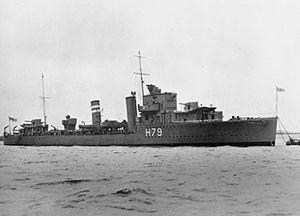
Le HMS Firedrake est un destroyer de classe F lancé pour la Royal Navy en 1934.
La Classe E et F est un groupe de 18 destroyers de la Royal Navy commandé dans les années 1930.
Cette liste dresse les plus grandes catastrophes maritimes pendant la Seconde Guerre mondiale au regard du nombre de victimes. Du fait de son contexte, une Seconde Guerre mondiale sanguinaire entachée de nombreux drames, ces catastrophes resteront longtemps quasi ignorées.